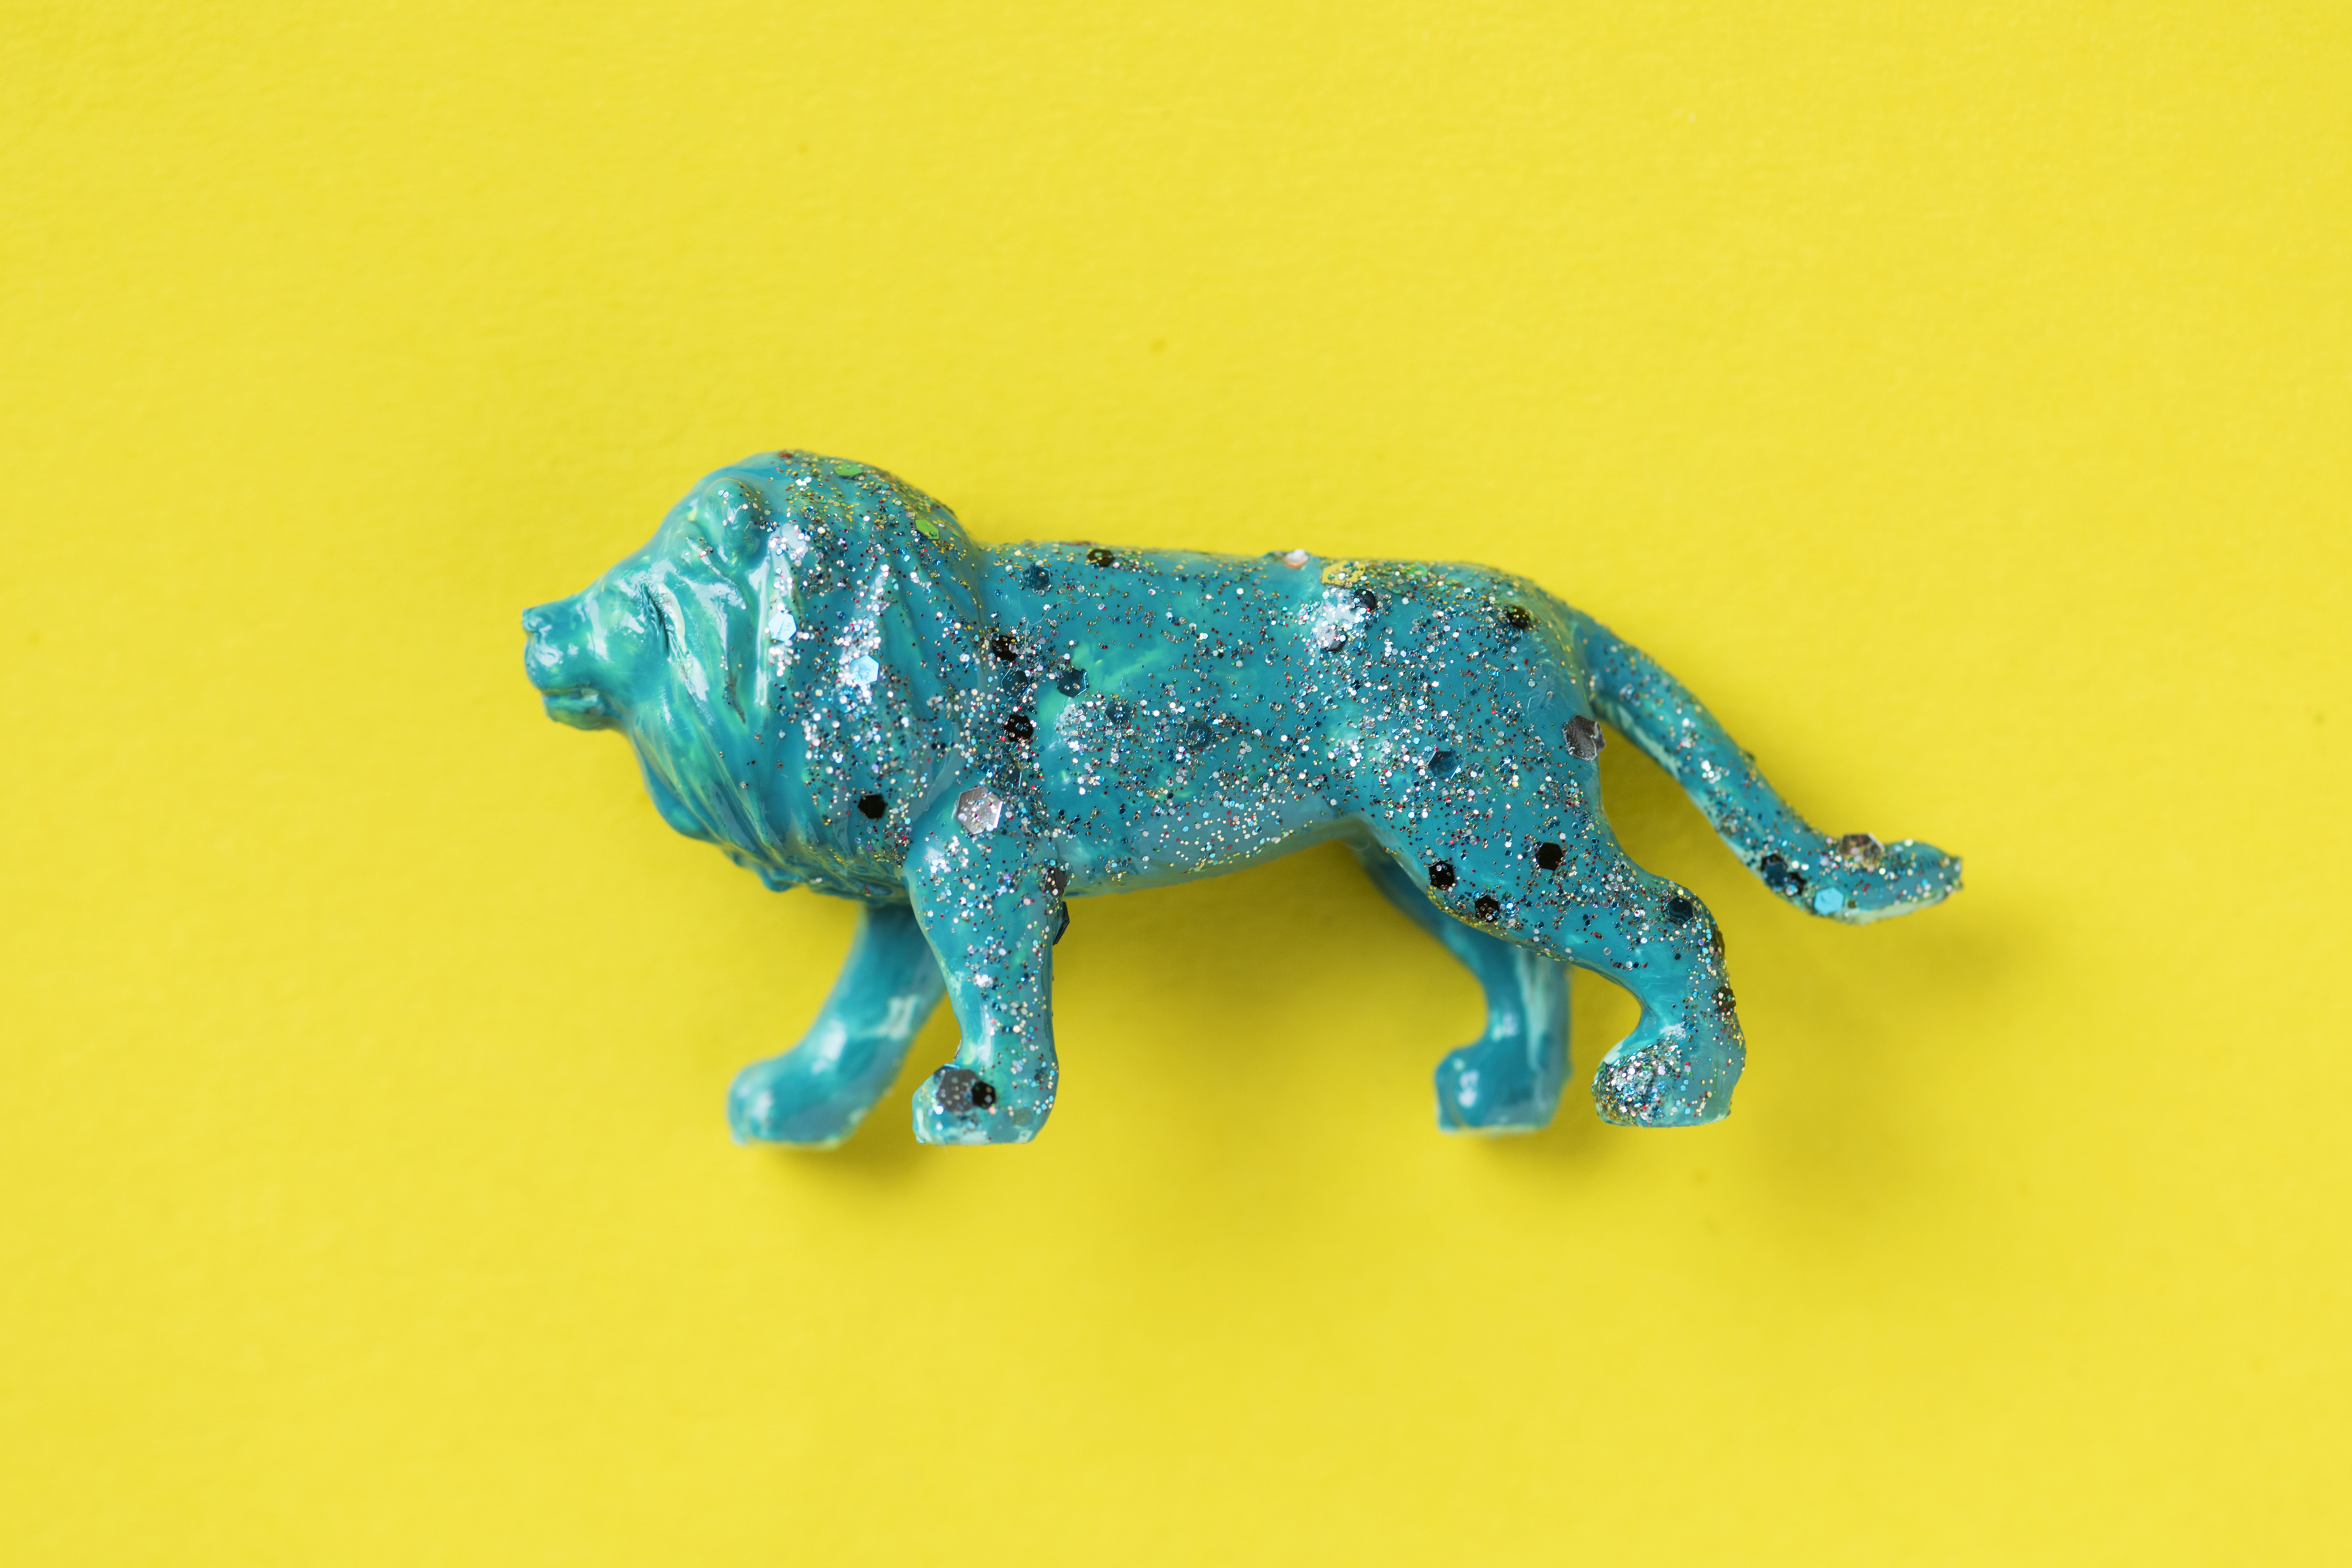
aerial, animal, background, closeup, colorful, effects, fashion, figure, figurine, flat lay, flatlay, funky, glamour, glitter, glittery, isolated, lion, model, object, plastic, predator, safari, shimmer, sparkle, style, stylish, toy, wild, wildlife, yellow background, animal figure, sporting group, carnivore, art